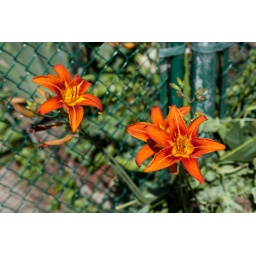
the most ultimate bright orange flower seen by a human